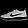
Label: Sneaker